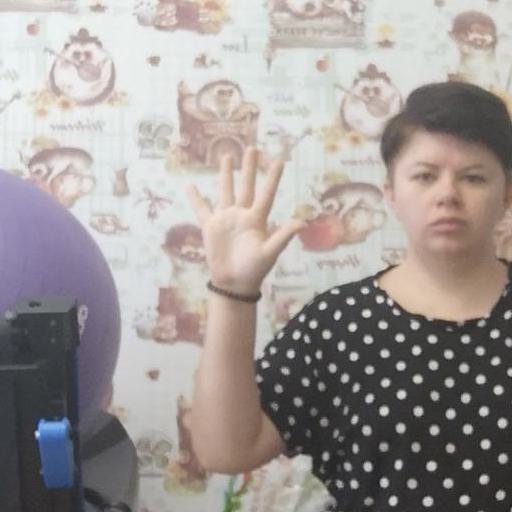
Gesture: palm